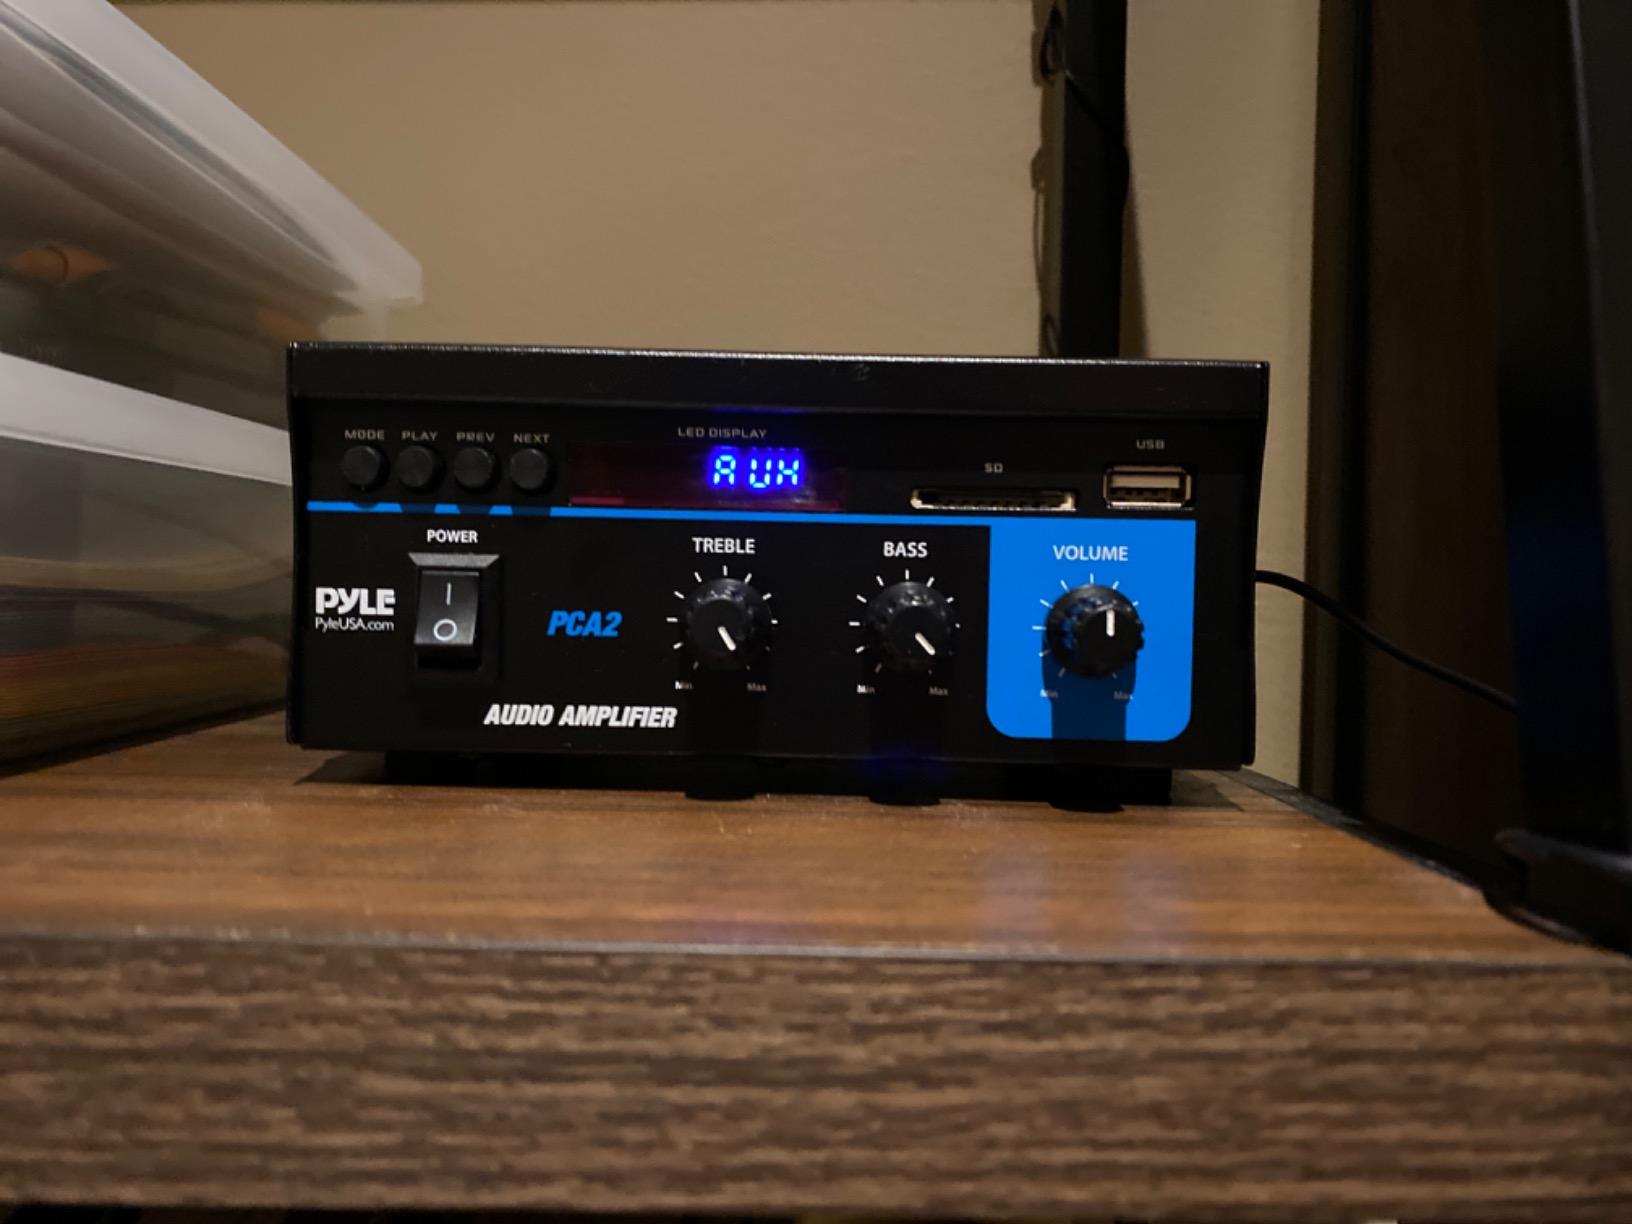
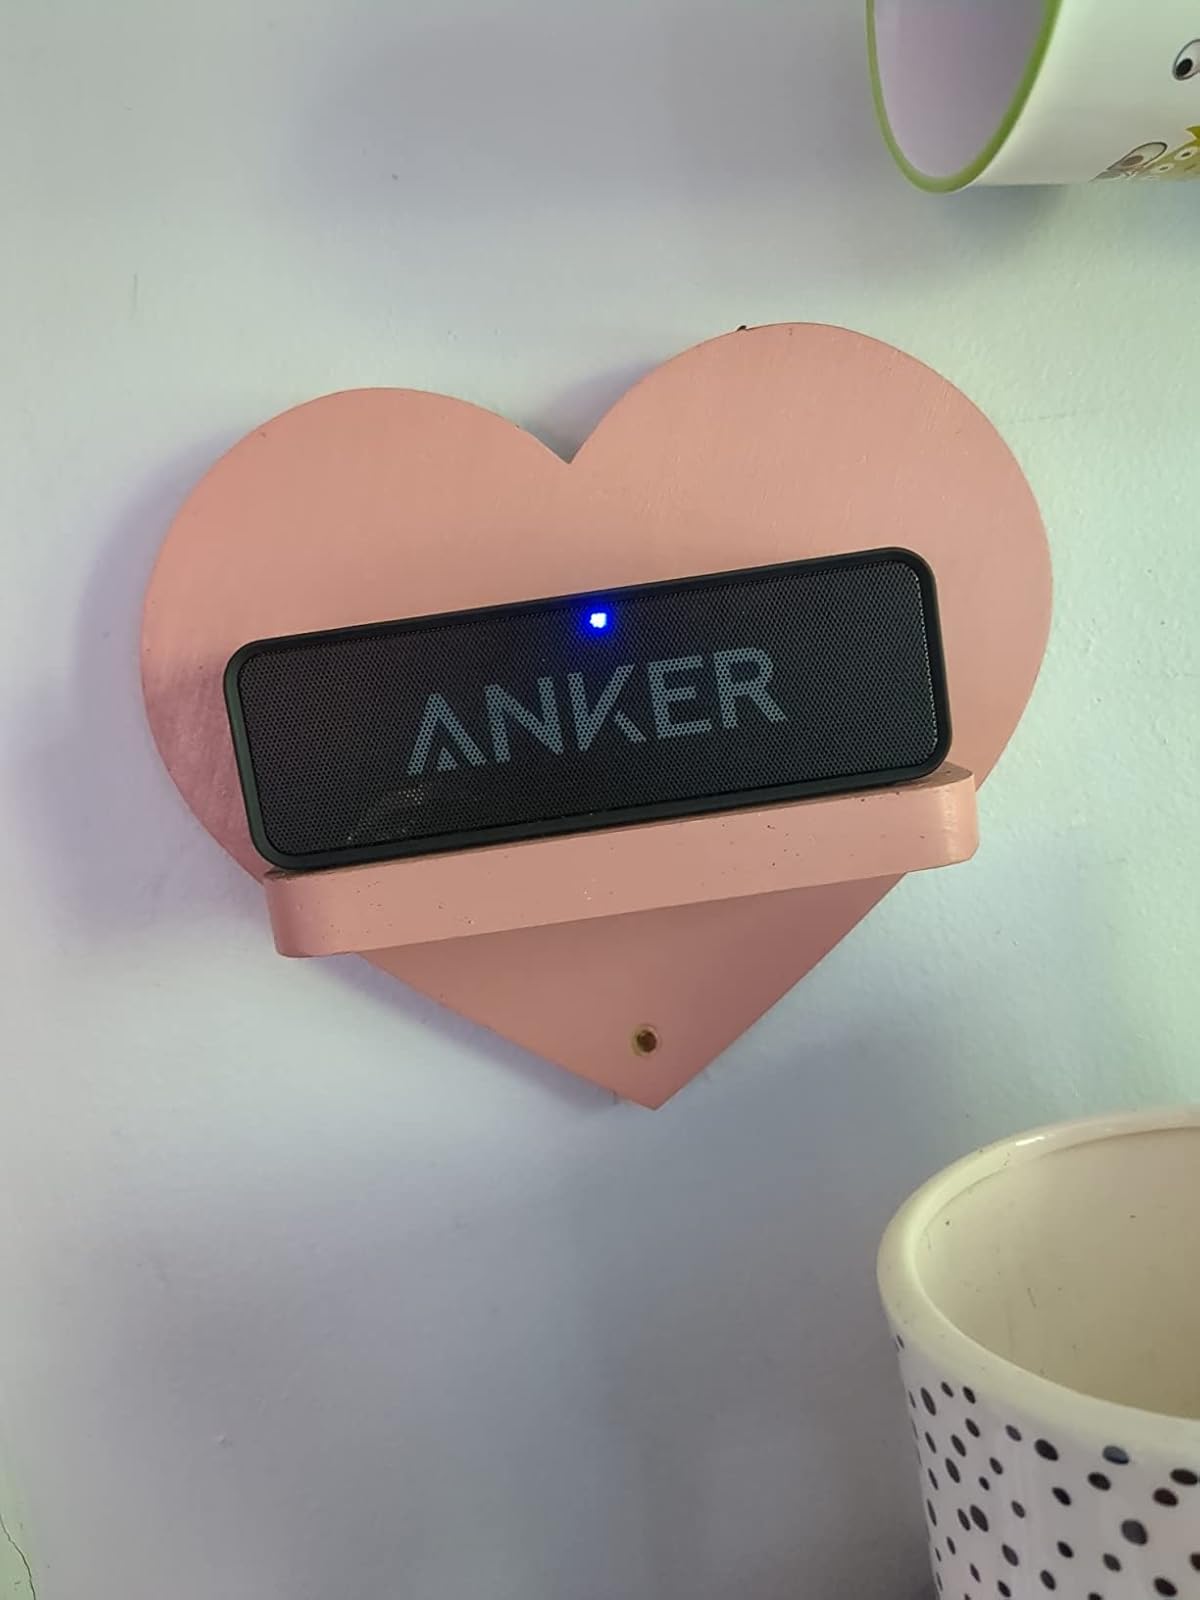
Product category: speaker
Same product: no